No Fear Racing

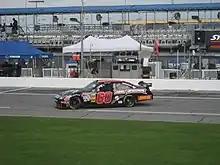
Boris Said 2008

Heading into the 2009 season, No Fear formed a partnership called Carter/Simo Racing with John Carter Racing to share owner points and resources during the season. The team would run Carter's No. 08 during the year and Terry Labonte would drive Toyotas for Carter while Boris Said would drive Fords for No Fear.